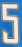
Number: 5